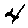
Label: 4